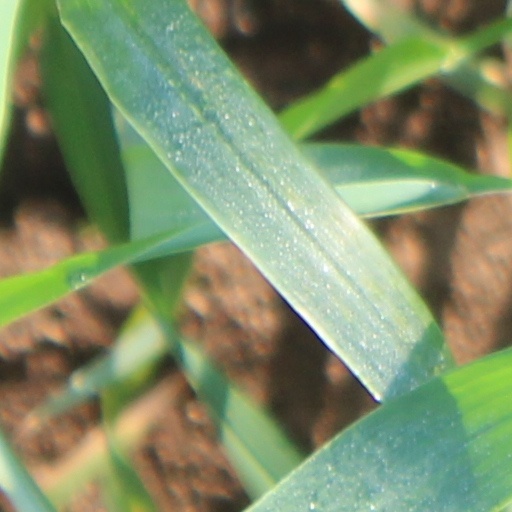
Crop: wheat